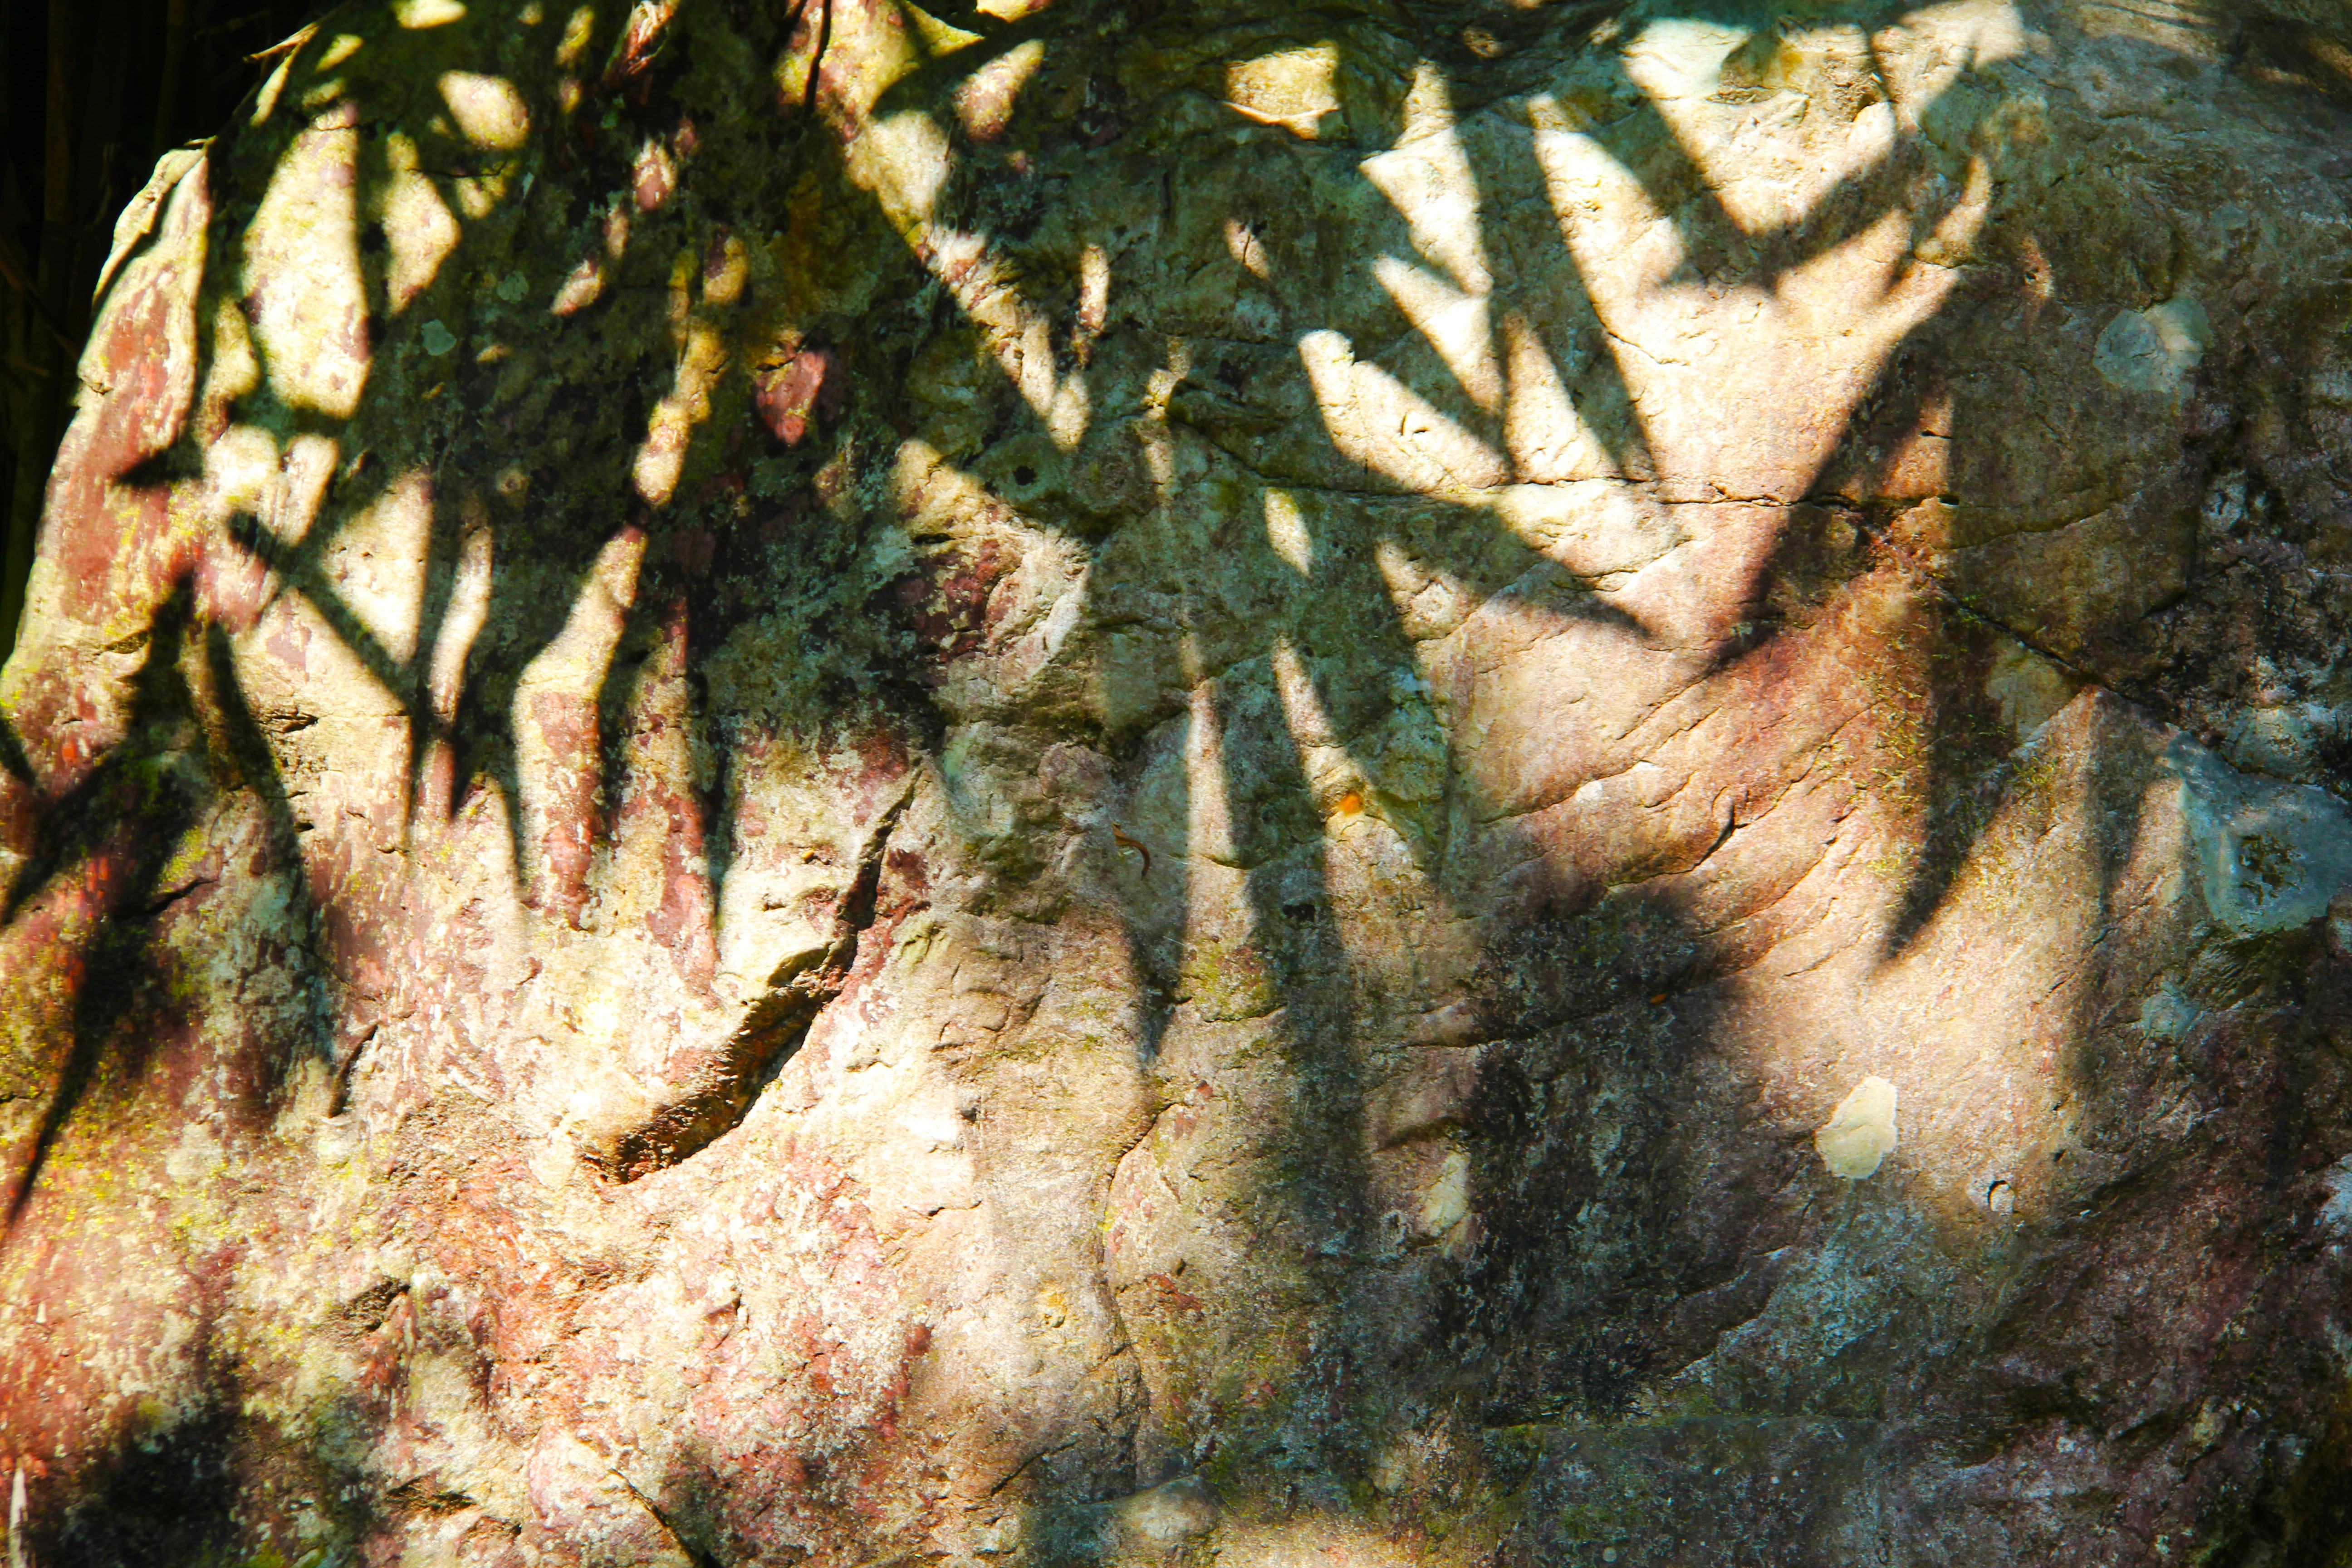
tree, nature, forest, outdoor, rock, branch, silhouette, light, plant, sun, sunlight, leaf, trunk, summer, formation, environment, foliage, green, shine, scenic, peaceful, natural, autumn, fresh, flora, leaves, sunny, shadows, geology, bright, rays, sunbeam, beautiful landscape, woody plant, land plant